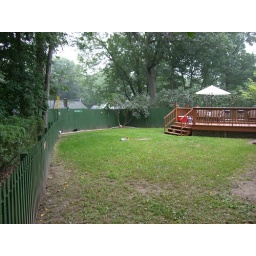
view from home plate / low gate down the 3rd base line; also note Marley sitting under the Green Monster